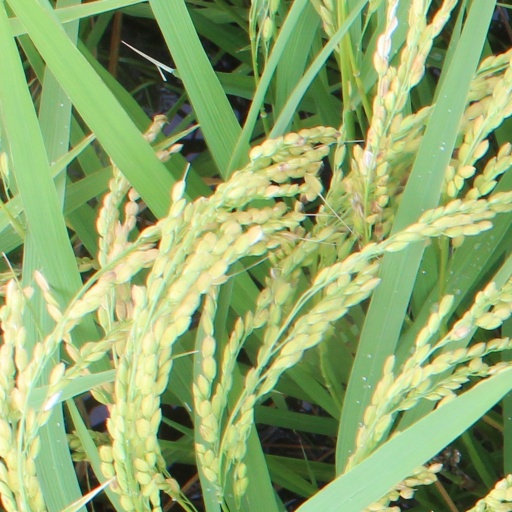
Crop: rice